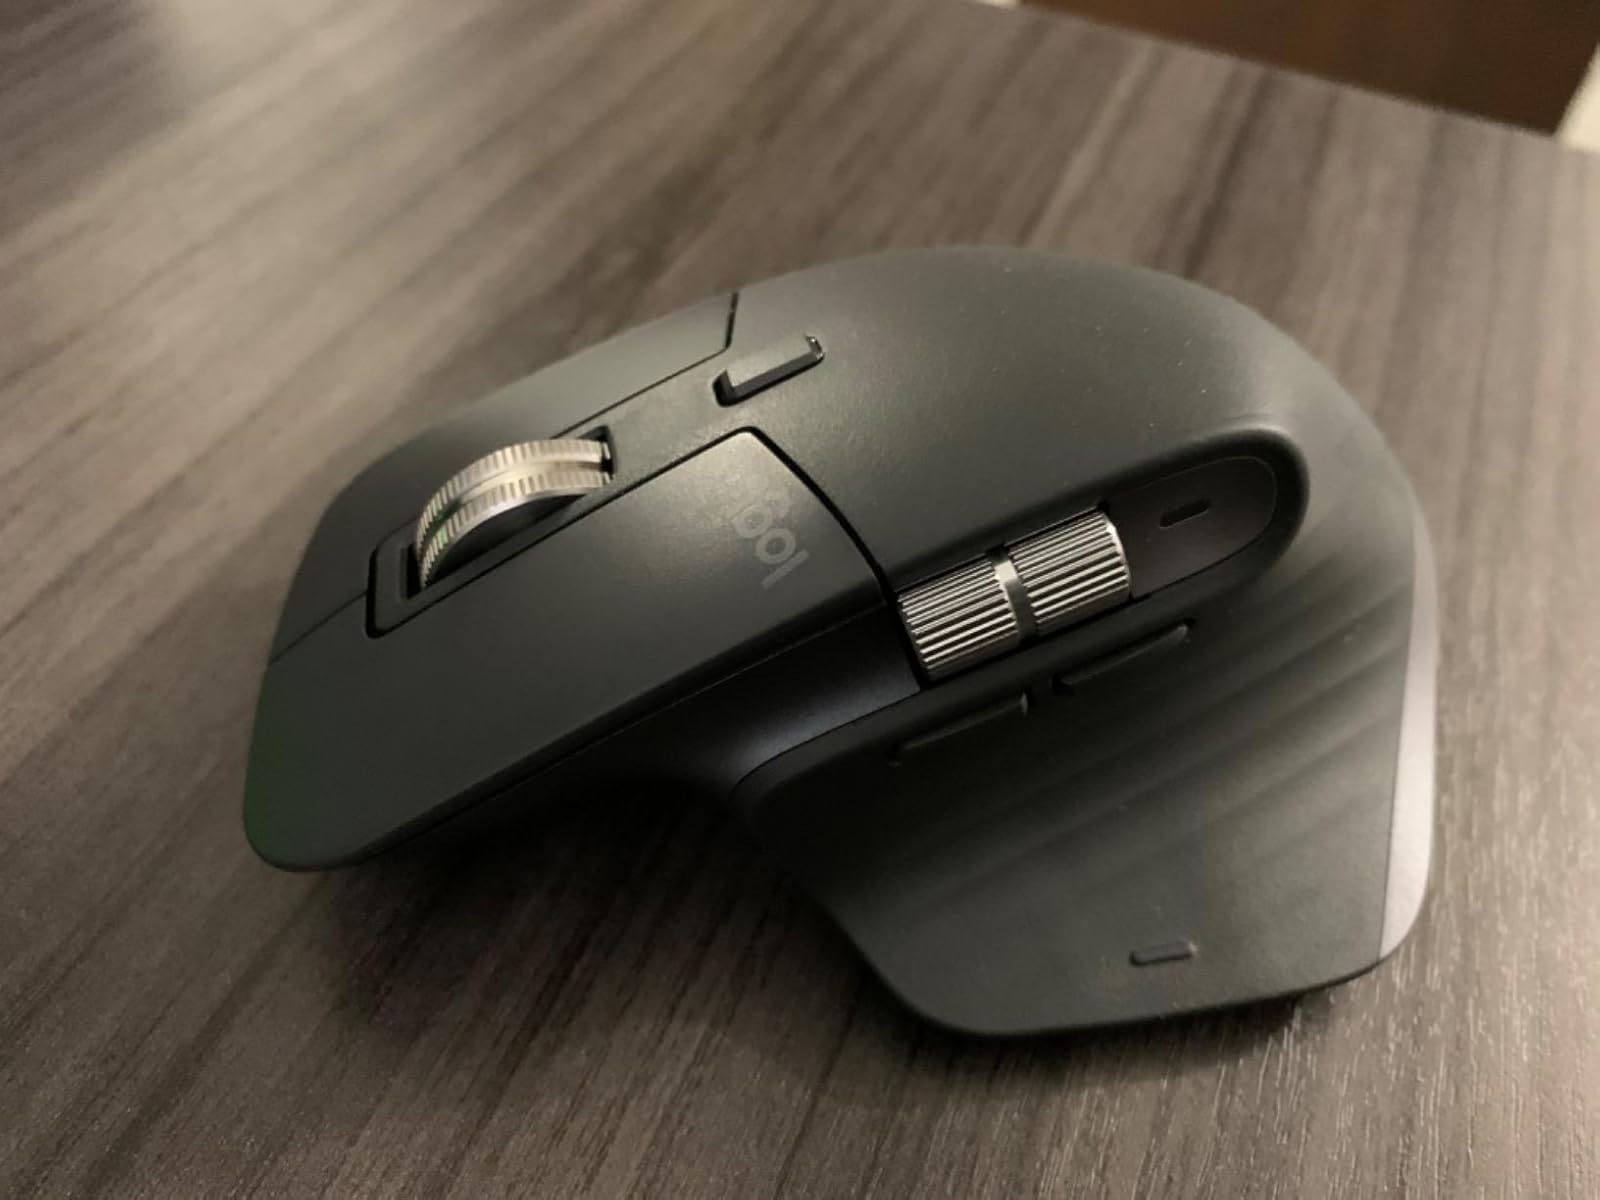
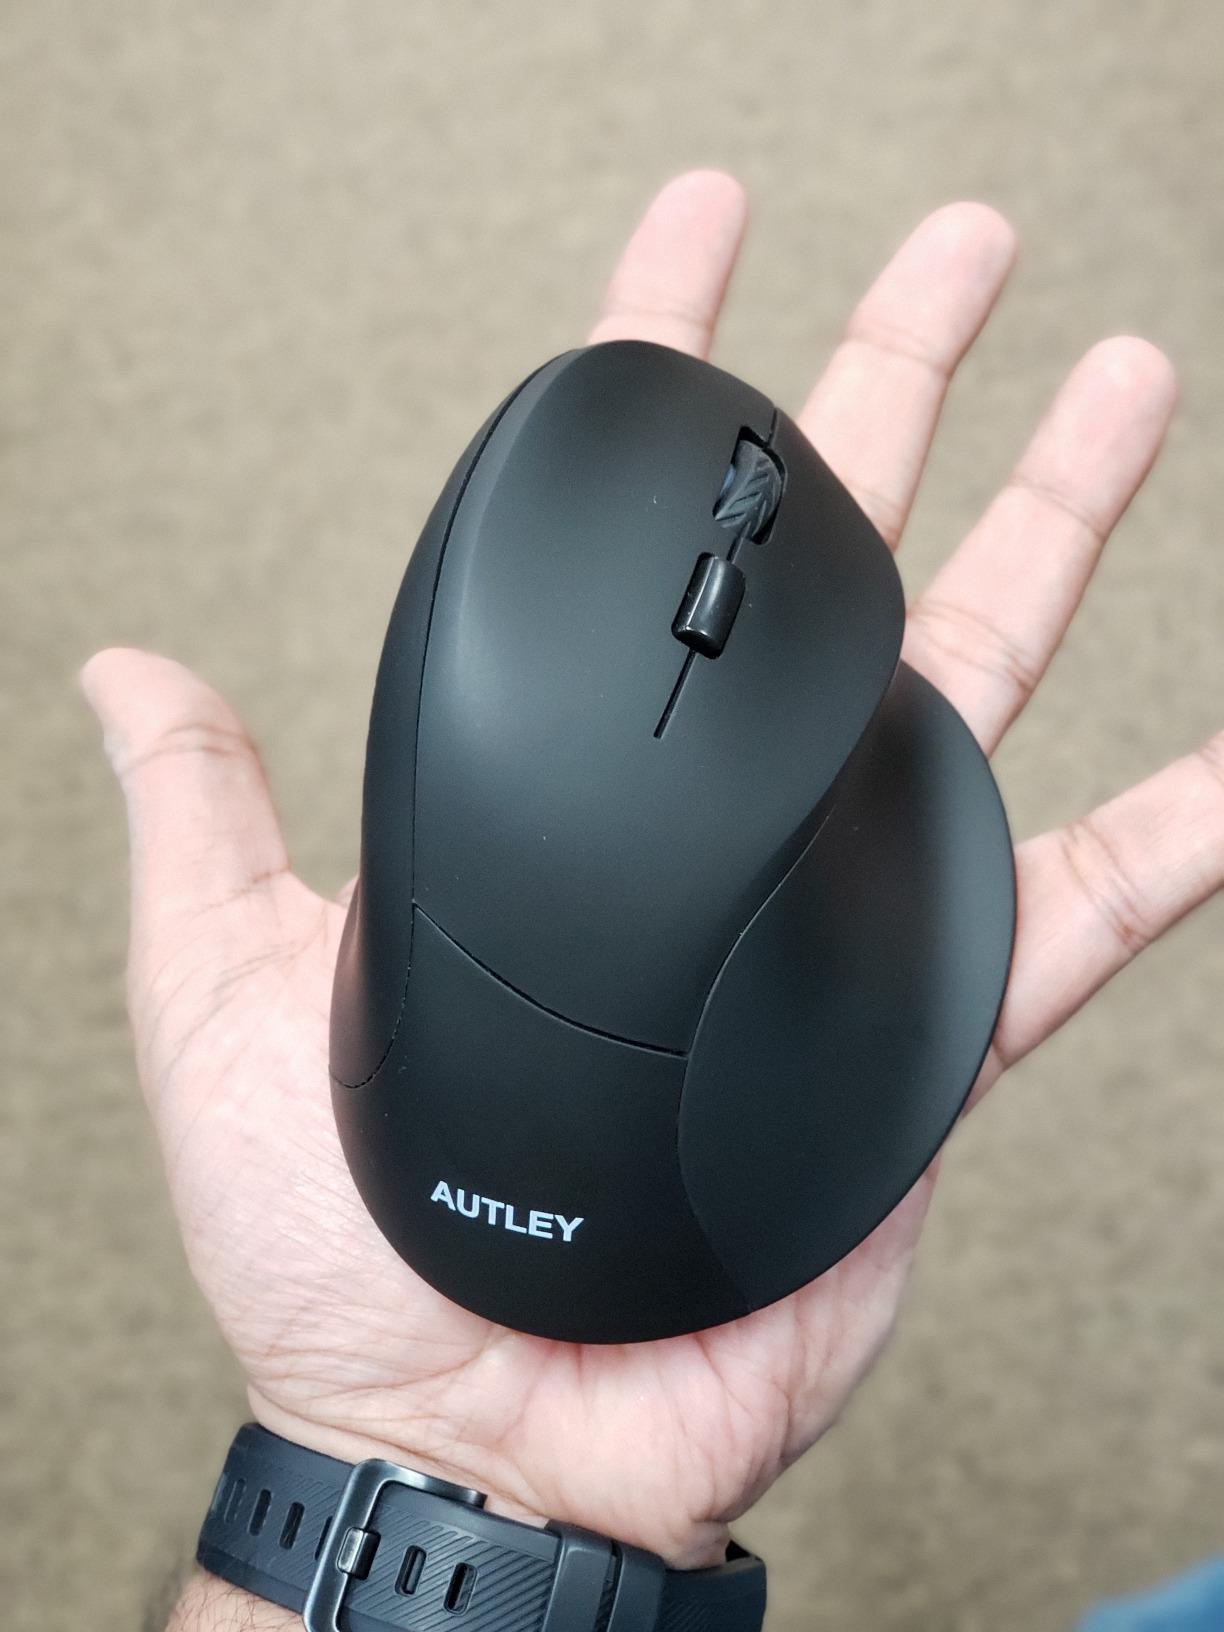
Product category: mouse
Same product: no